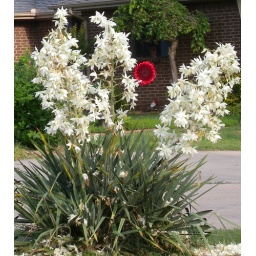
Yucca plant, Spanish Bayonet, or Adam's Needle growing in front of house with hanging red yard ornament.